Carl Linnaeus

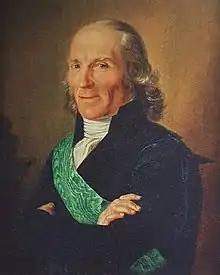
Carl Peter Thunberg was a VOC physician and an apostle of Linnaeus.

Linnaeus was relieved of his duties in the Royal Swedish Academy of Science in 1763, but continued his work there as usual for more than ten years after. In 1769 he was elected to the American Philosophical Society for his work. He stepped down as rector at Uppsala University in December 1772, mostly due to his declining health.